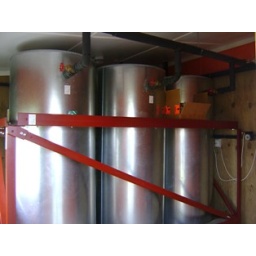
Supplying 26 showers, 20 hand basins and a large communal kitchen needs a lot of hot water in reserve